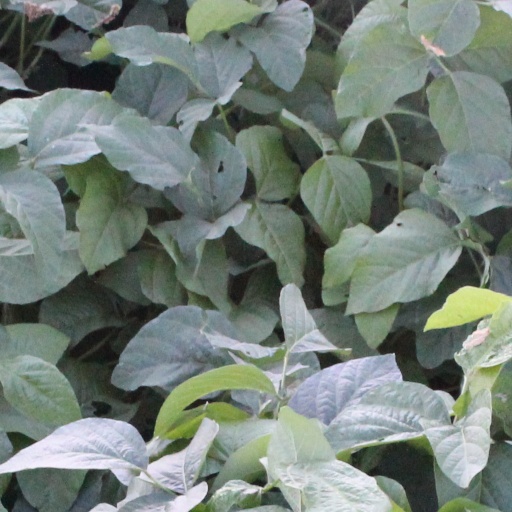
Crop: soybean